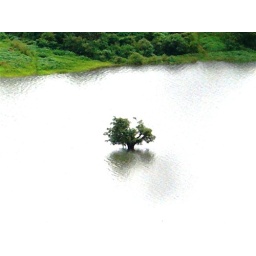
tree in the midst of the lake